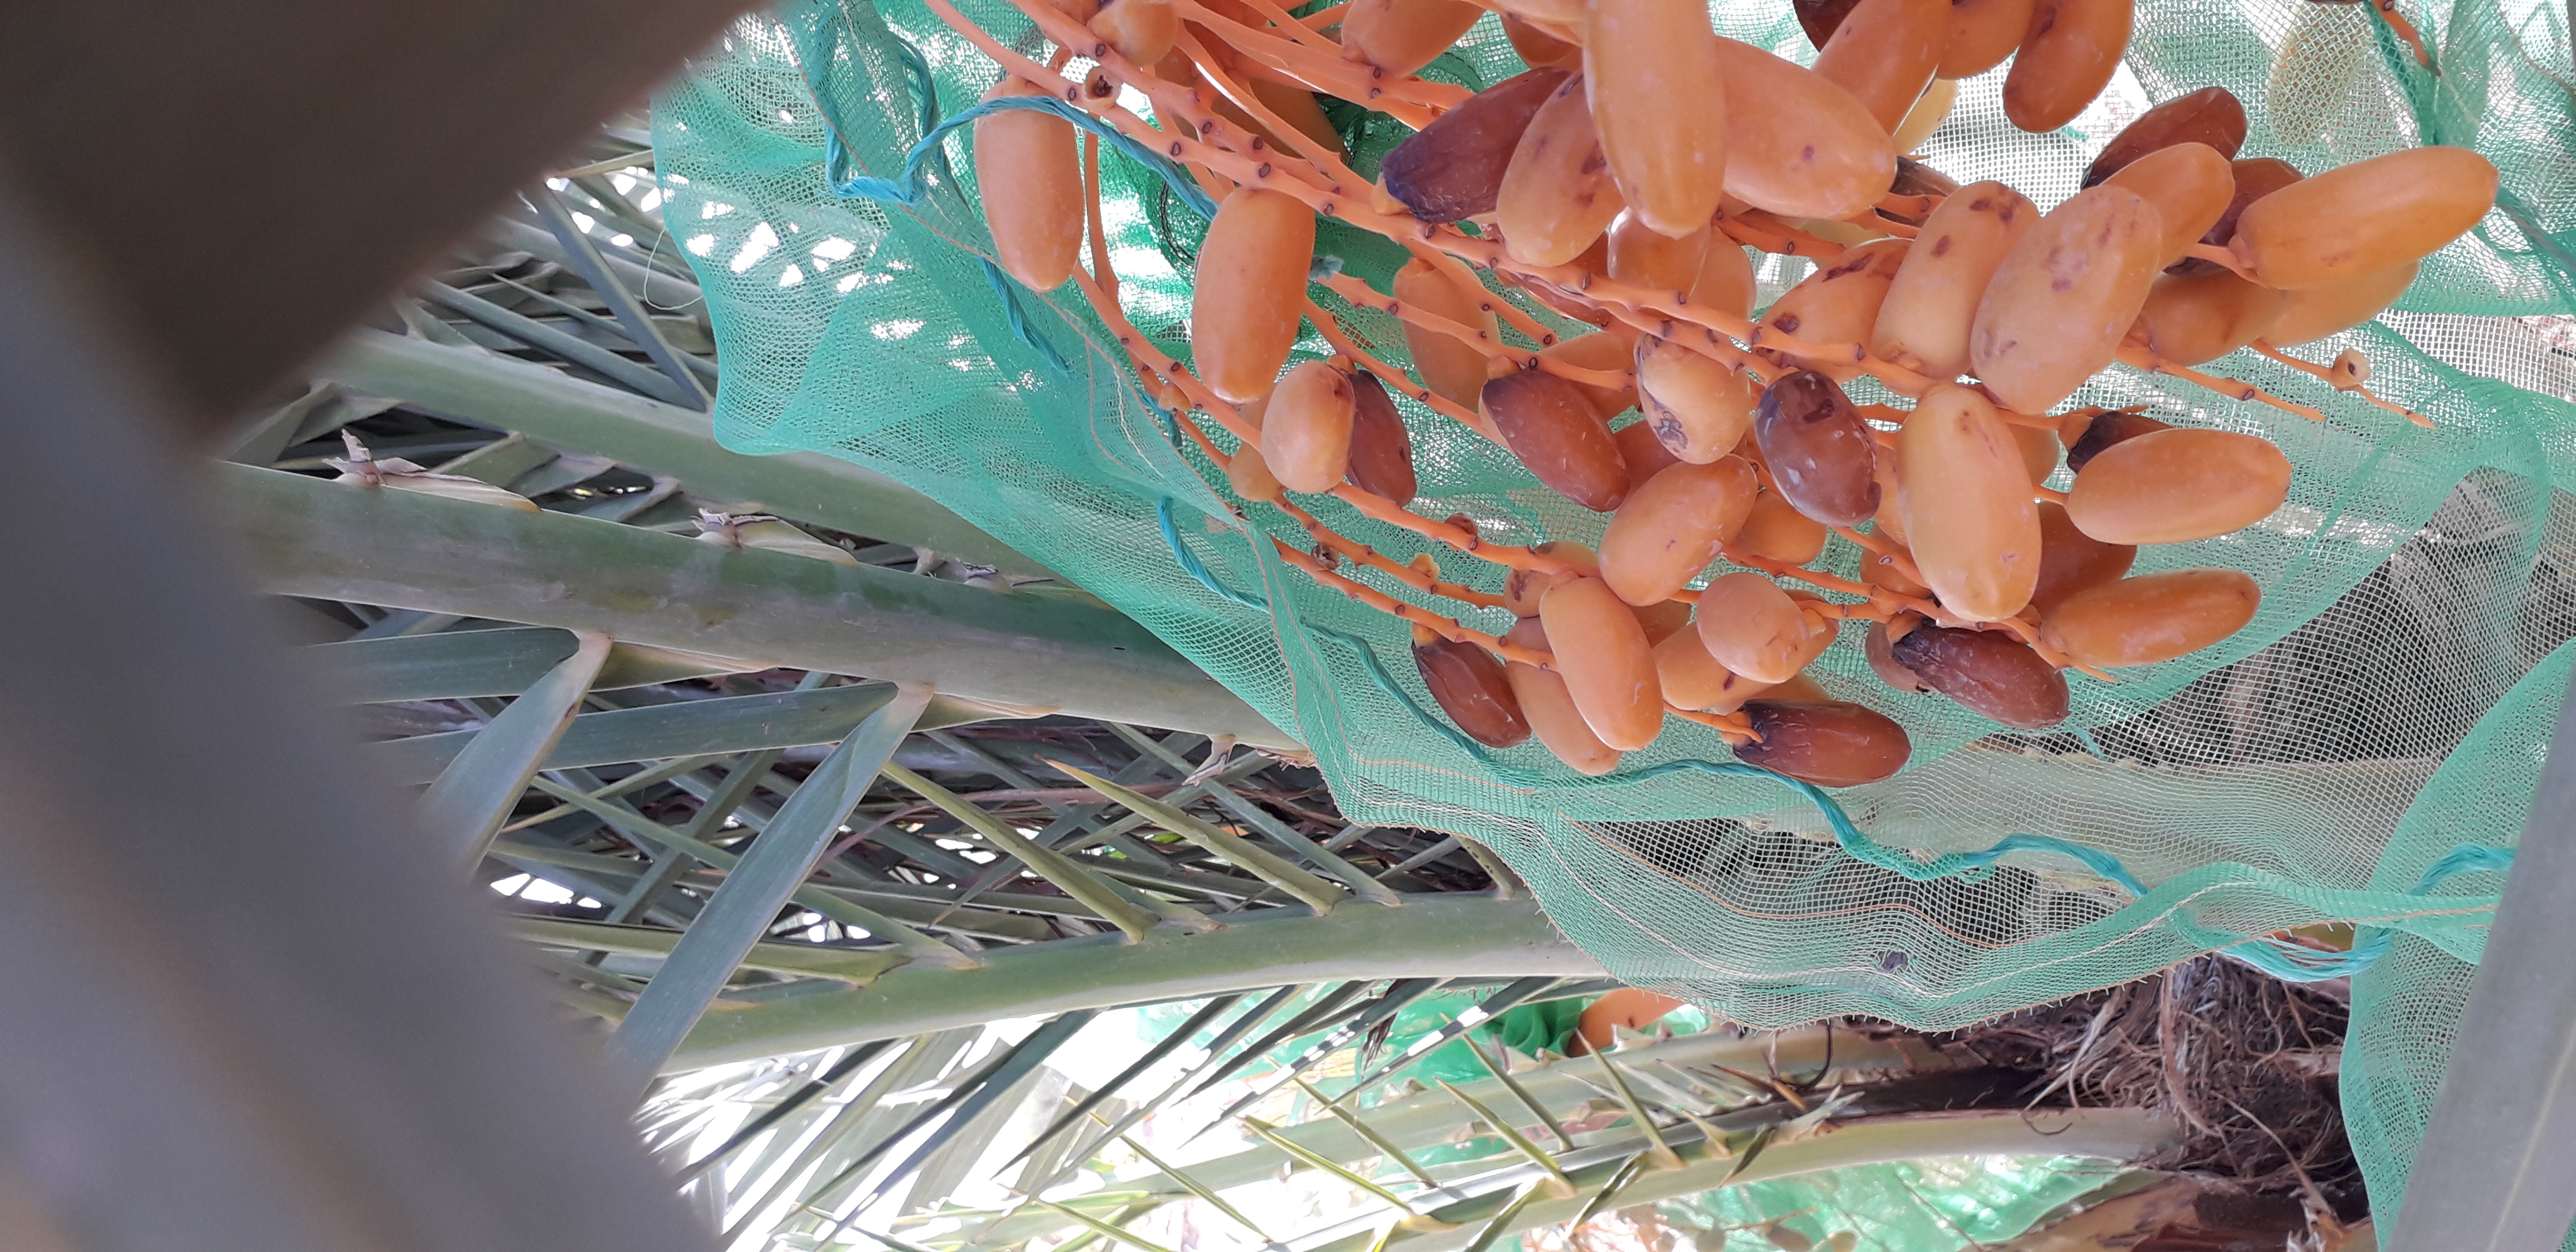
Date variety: kholt